Tomer Capone

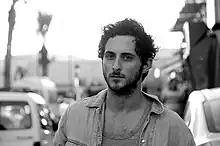
Capone in 2012.

In 2012, he was cast in his first acting role in the Israeli youth series "Galis".